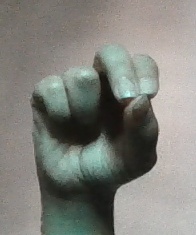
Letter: gaaf